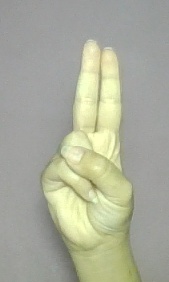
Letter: taa